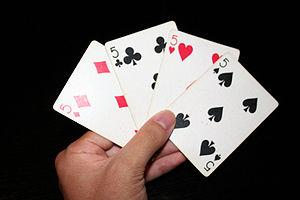
Le cinq est une valeur de carte à jouer.